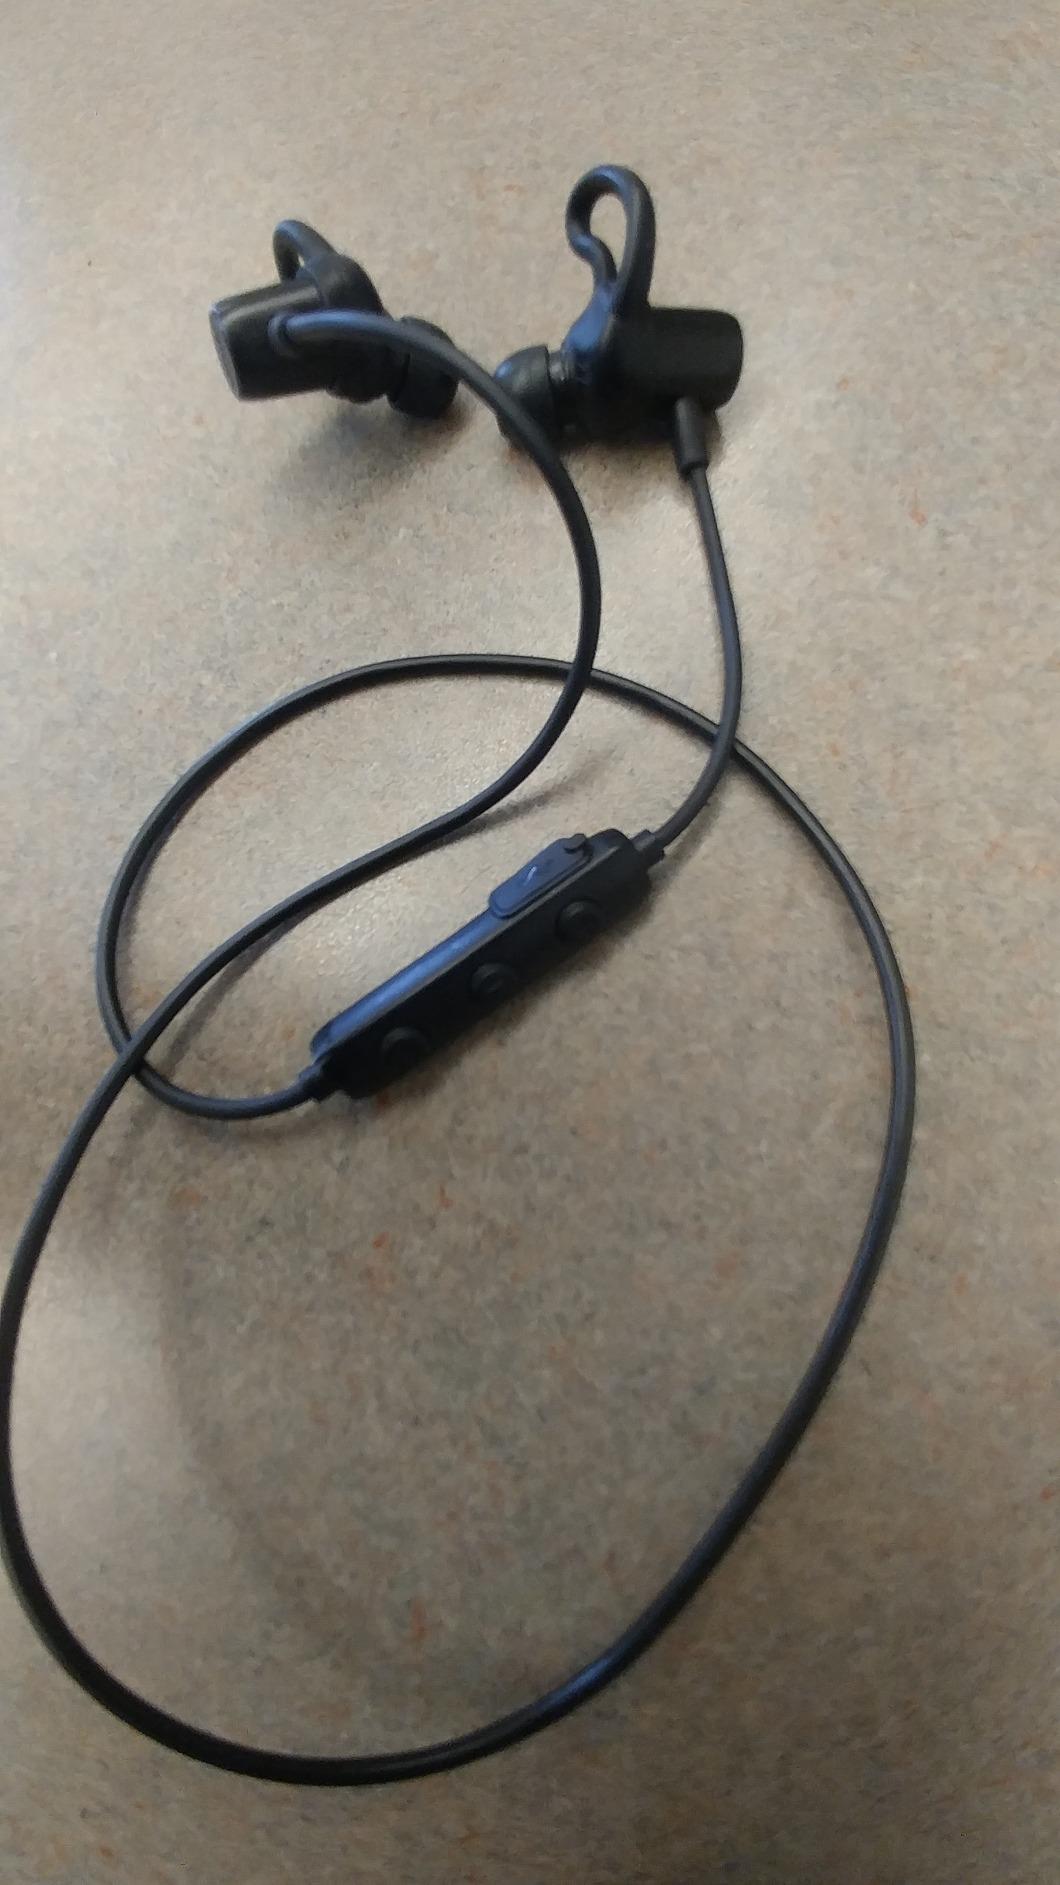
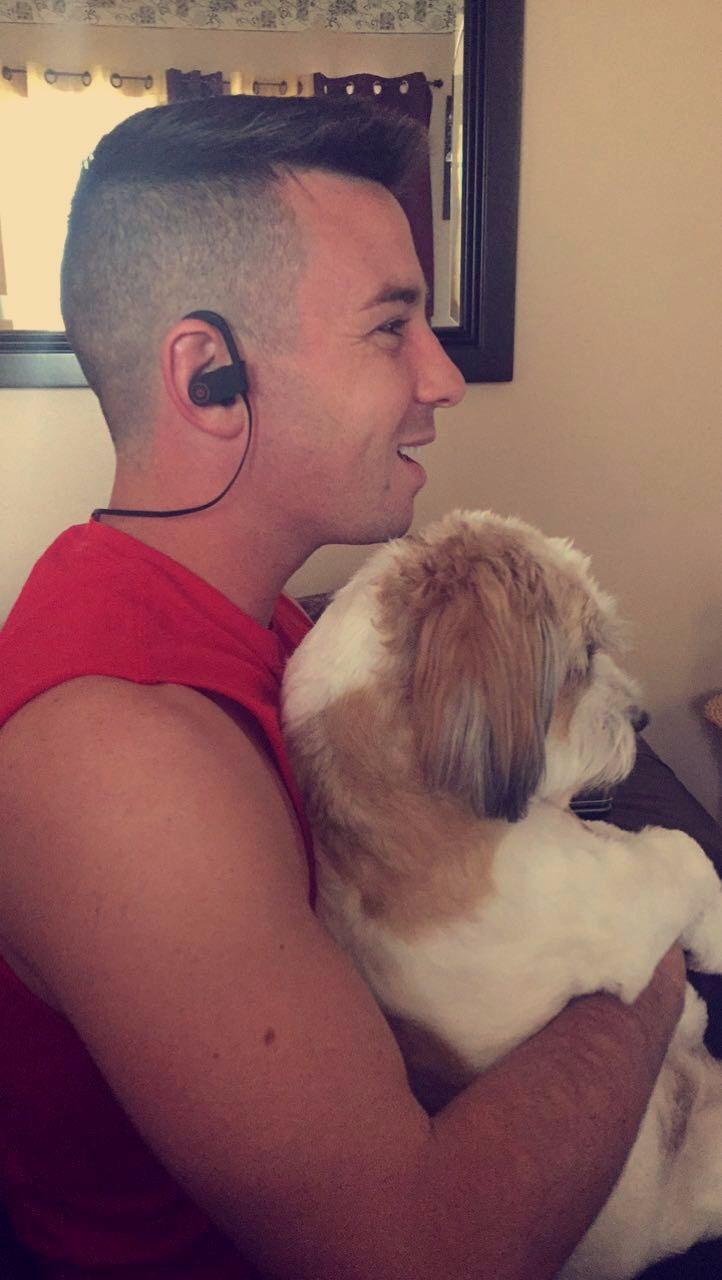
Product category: headphones
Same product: no